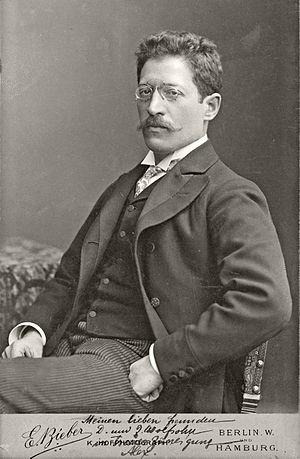
Alexandre Marmorek est un médecin, bactériologiste et sioniste.